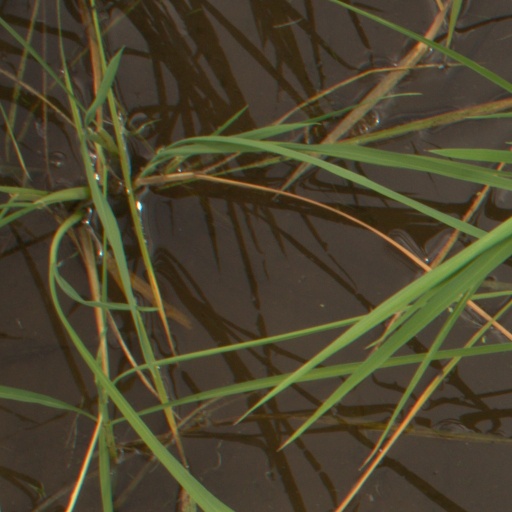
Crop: rice